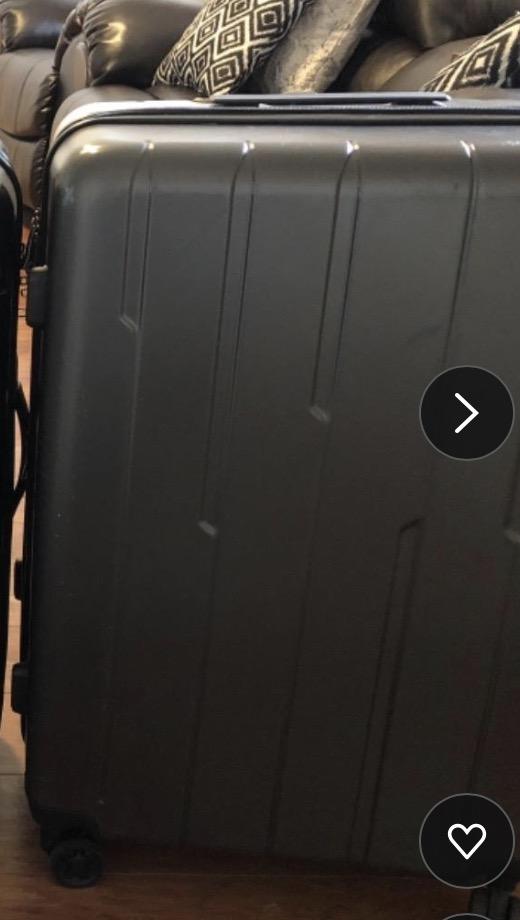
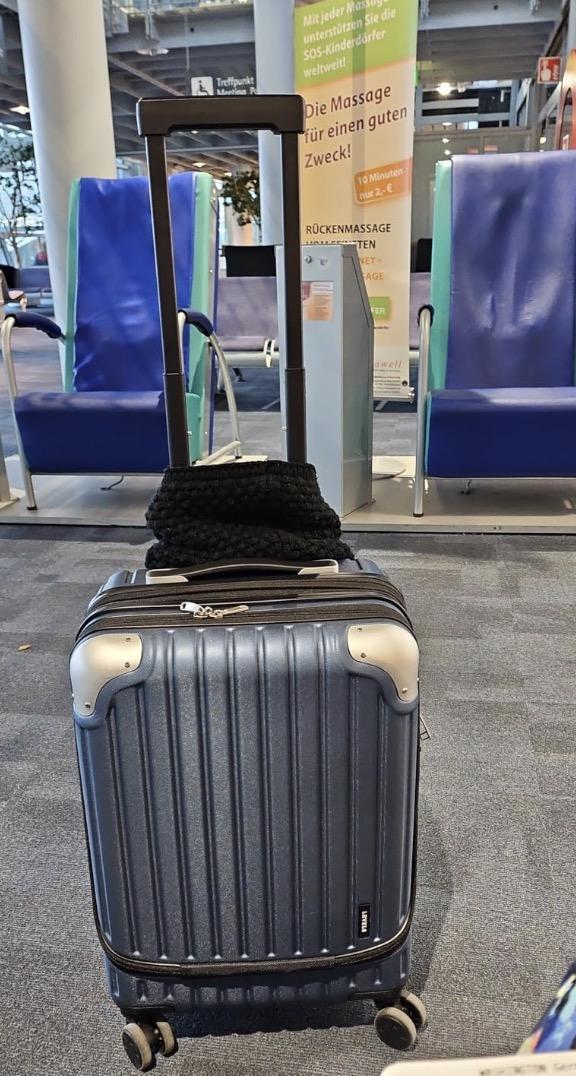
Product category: items_tea
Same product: no